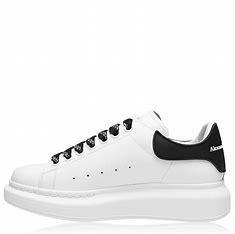
Brand: alexander
Model: mcqueen Oversized